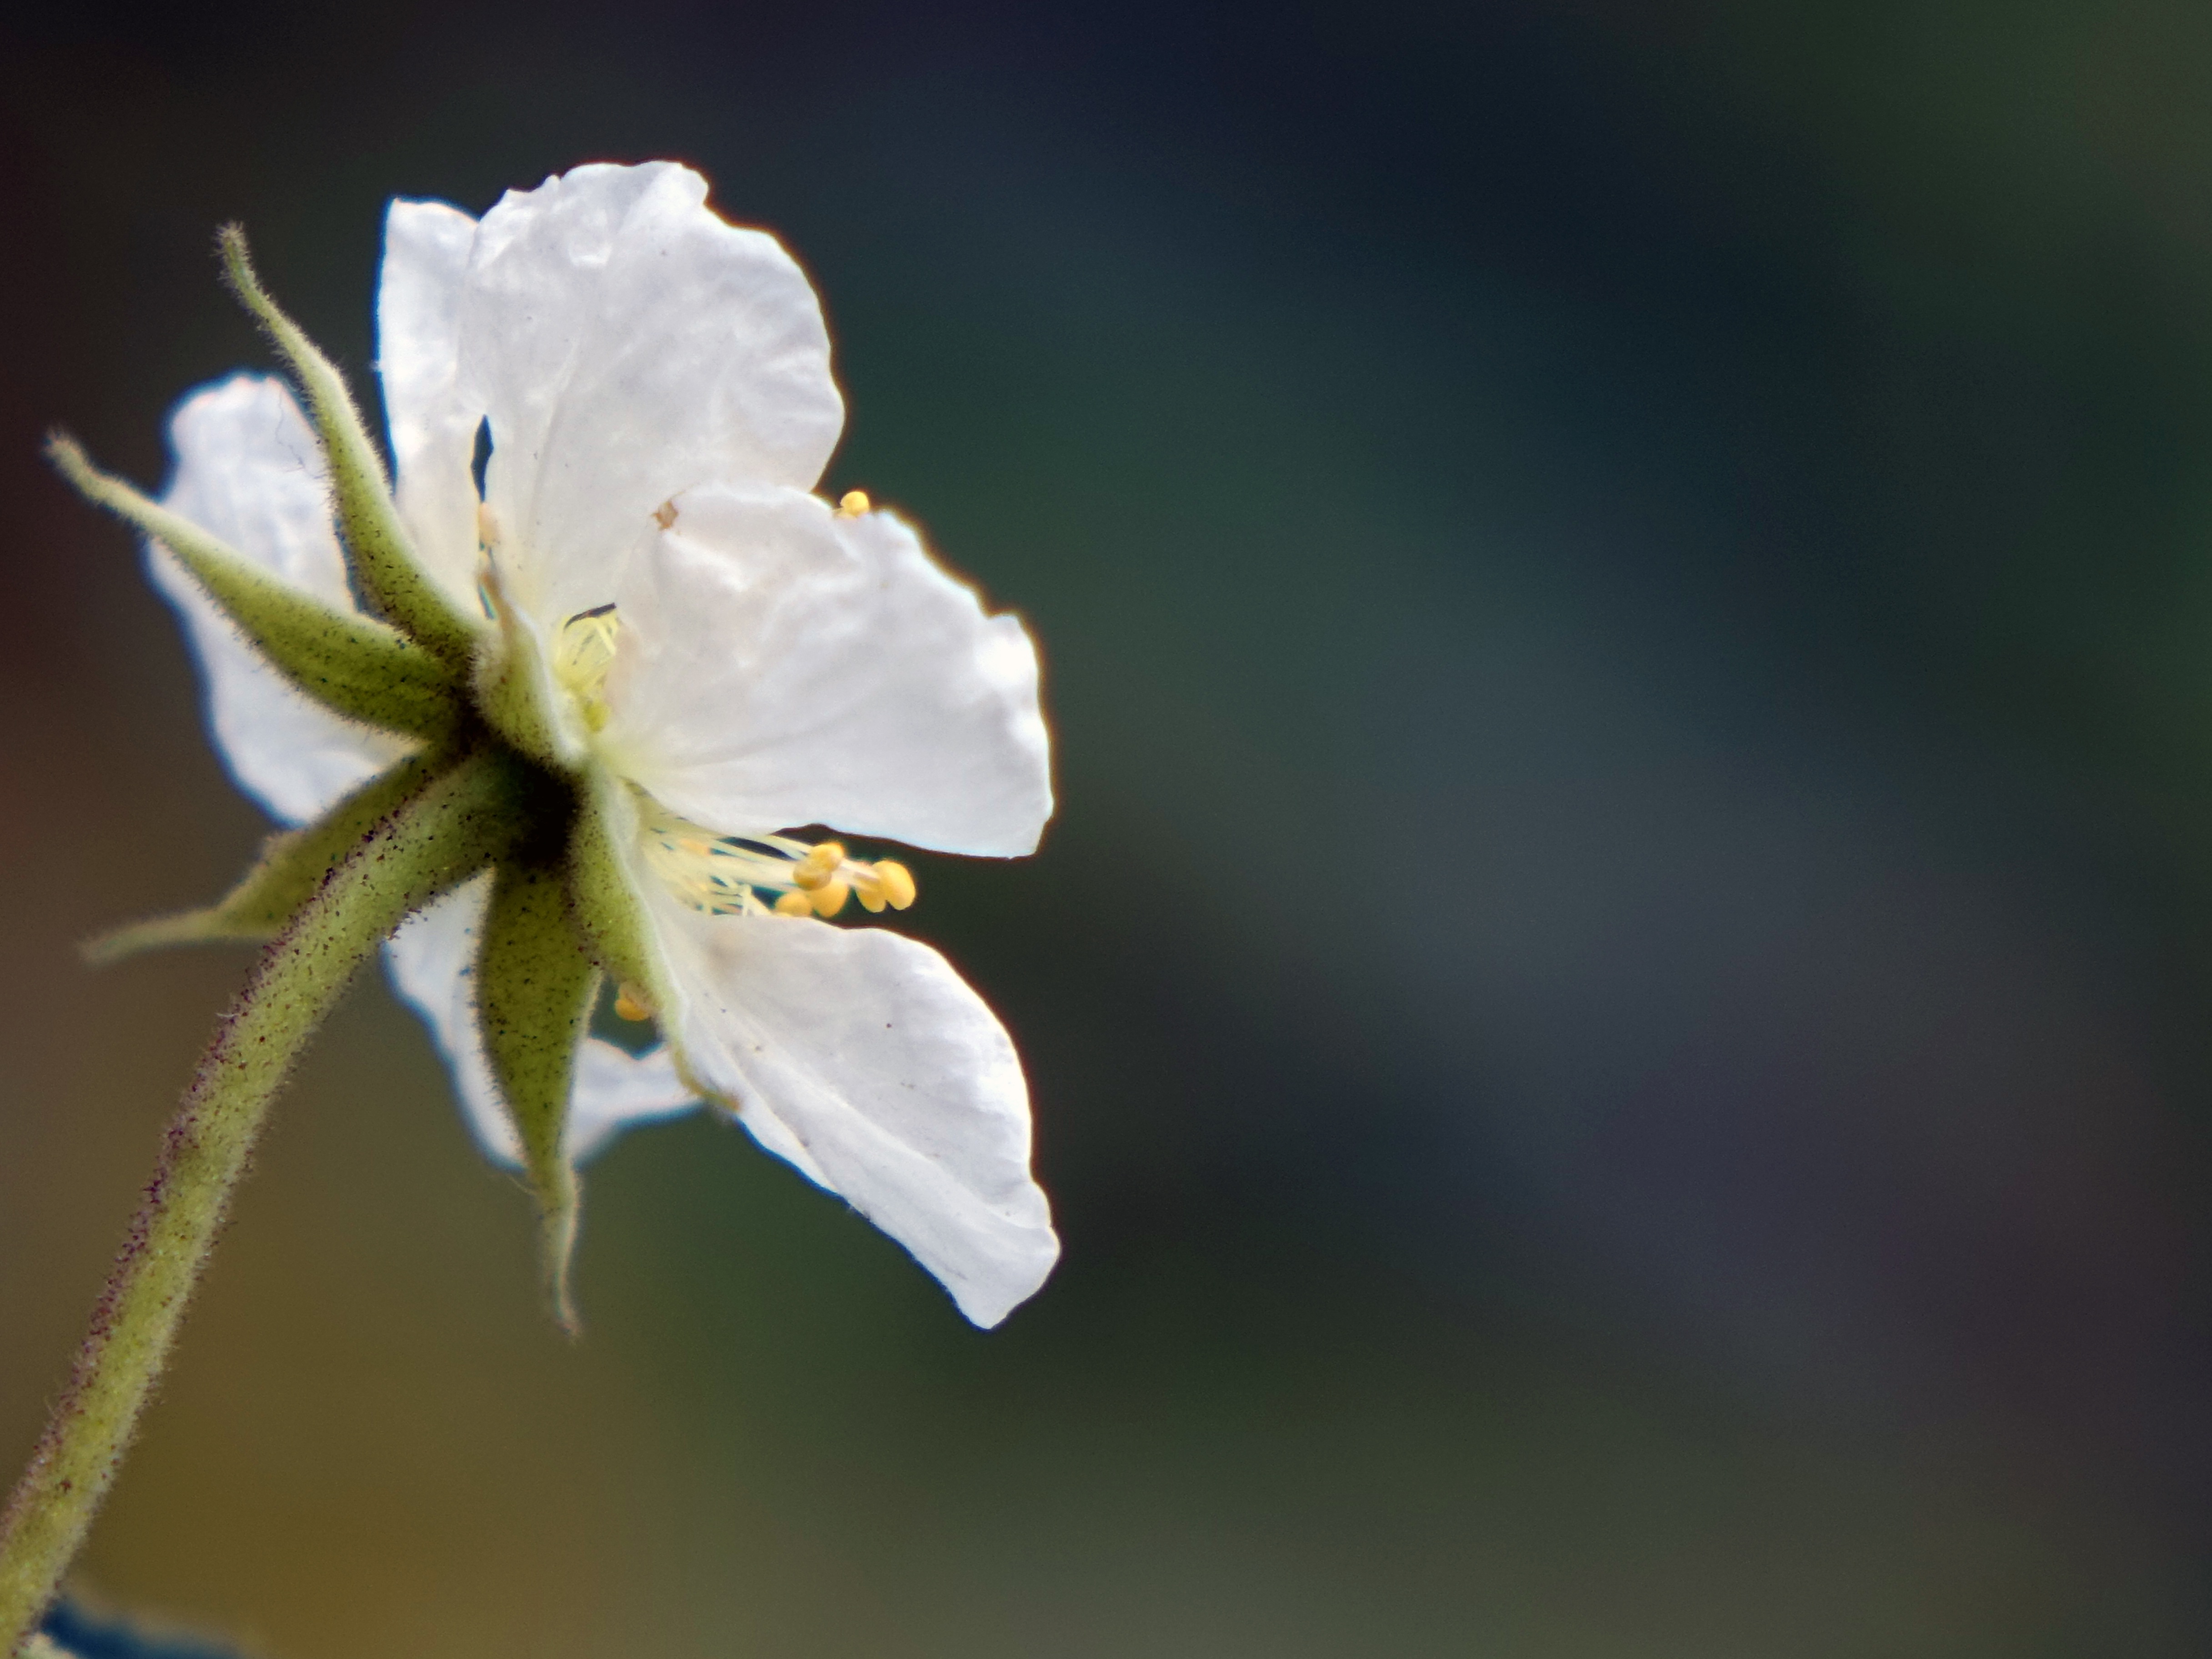
nature, branch, blossom, plant, white, photography, leaf, flower, petal, green, yellow, flora, wildflower, close up, bud, macro photography, flowering plant, small white flowers, plant stem, land plant, south america holiday peach, the wild fruit tree